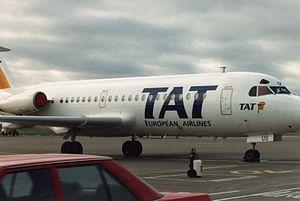
TAT pour Touraine Air Transport était une compagnie aérienne française qui a opéré de 1968 à 1997, première compagnie aérienne régionale indépendante d'Europe. Son siège se situait sur l'Aéroport de Tours Val de Loire, Tours. Elle crée avec La Poste, la messagerie Chronopost, rachetait des compagnies aériennes de 3ème niveau comme Rousseau Aviation ou Air Alpes, puis des sociétés de mainteannce d'aéronefs comme Sabena Technics et EADS puis fût rachetée par British Airways qui la fusionne avec Air Liberté.